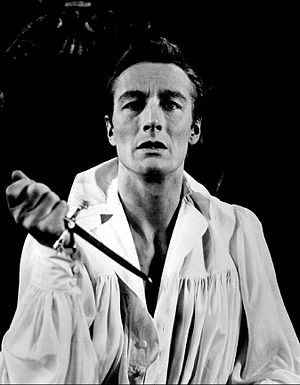
John Neville
John Neville var en engelsk skuespiller. Han var kendt for have spillet Baron von Münchhausen.